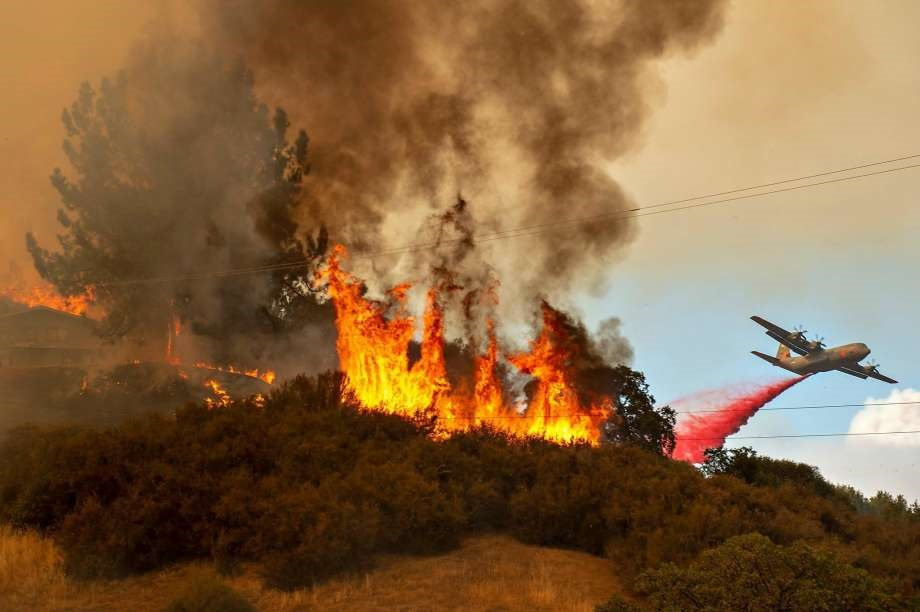
Fire: yes
Smoke: yes